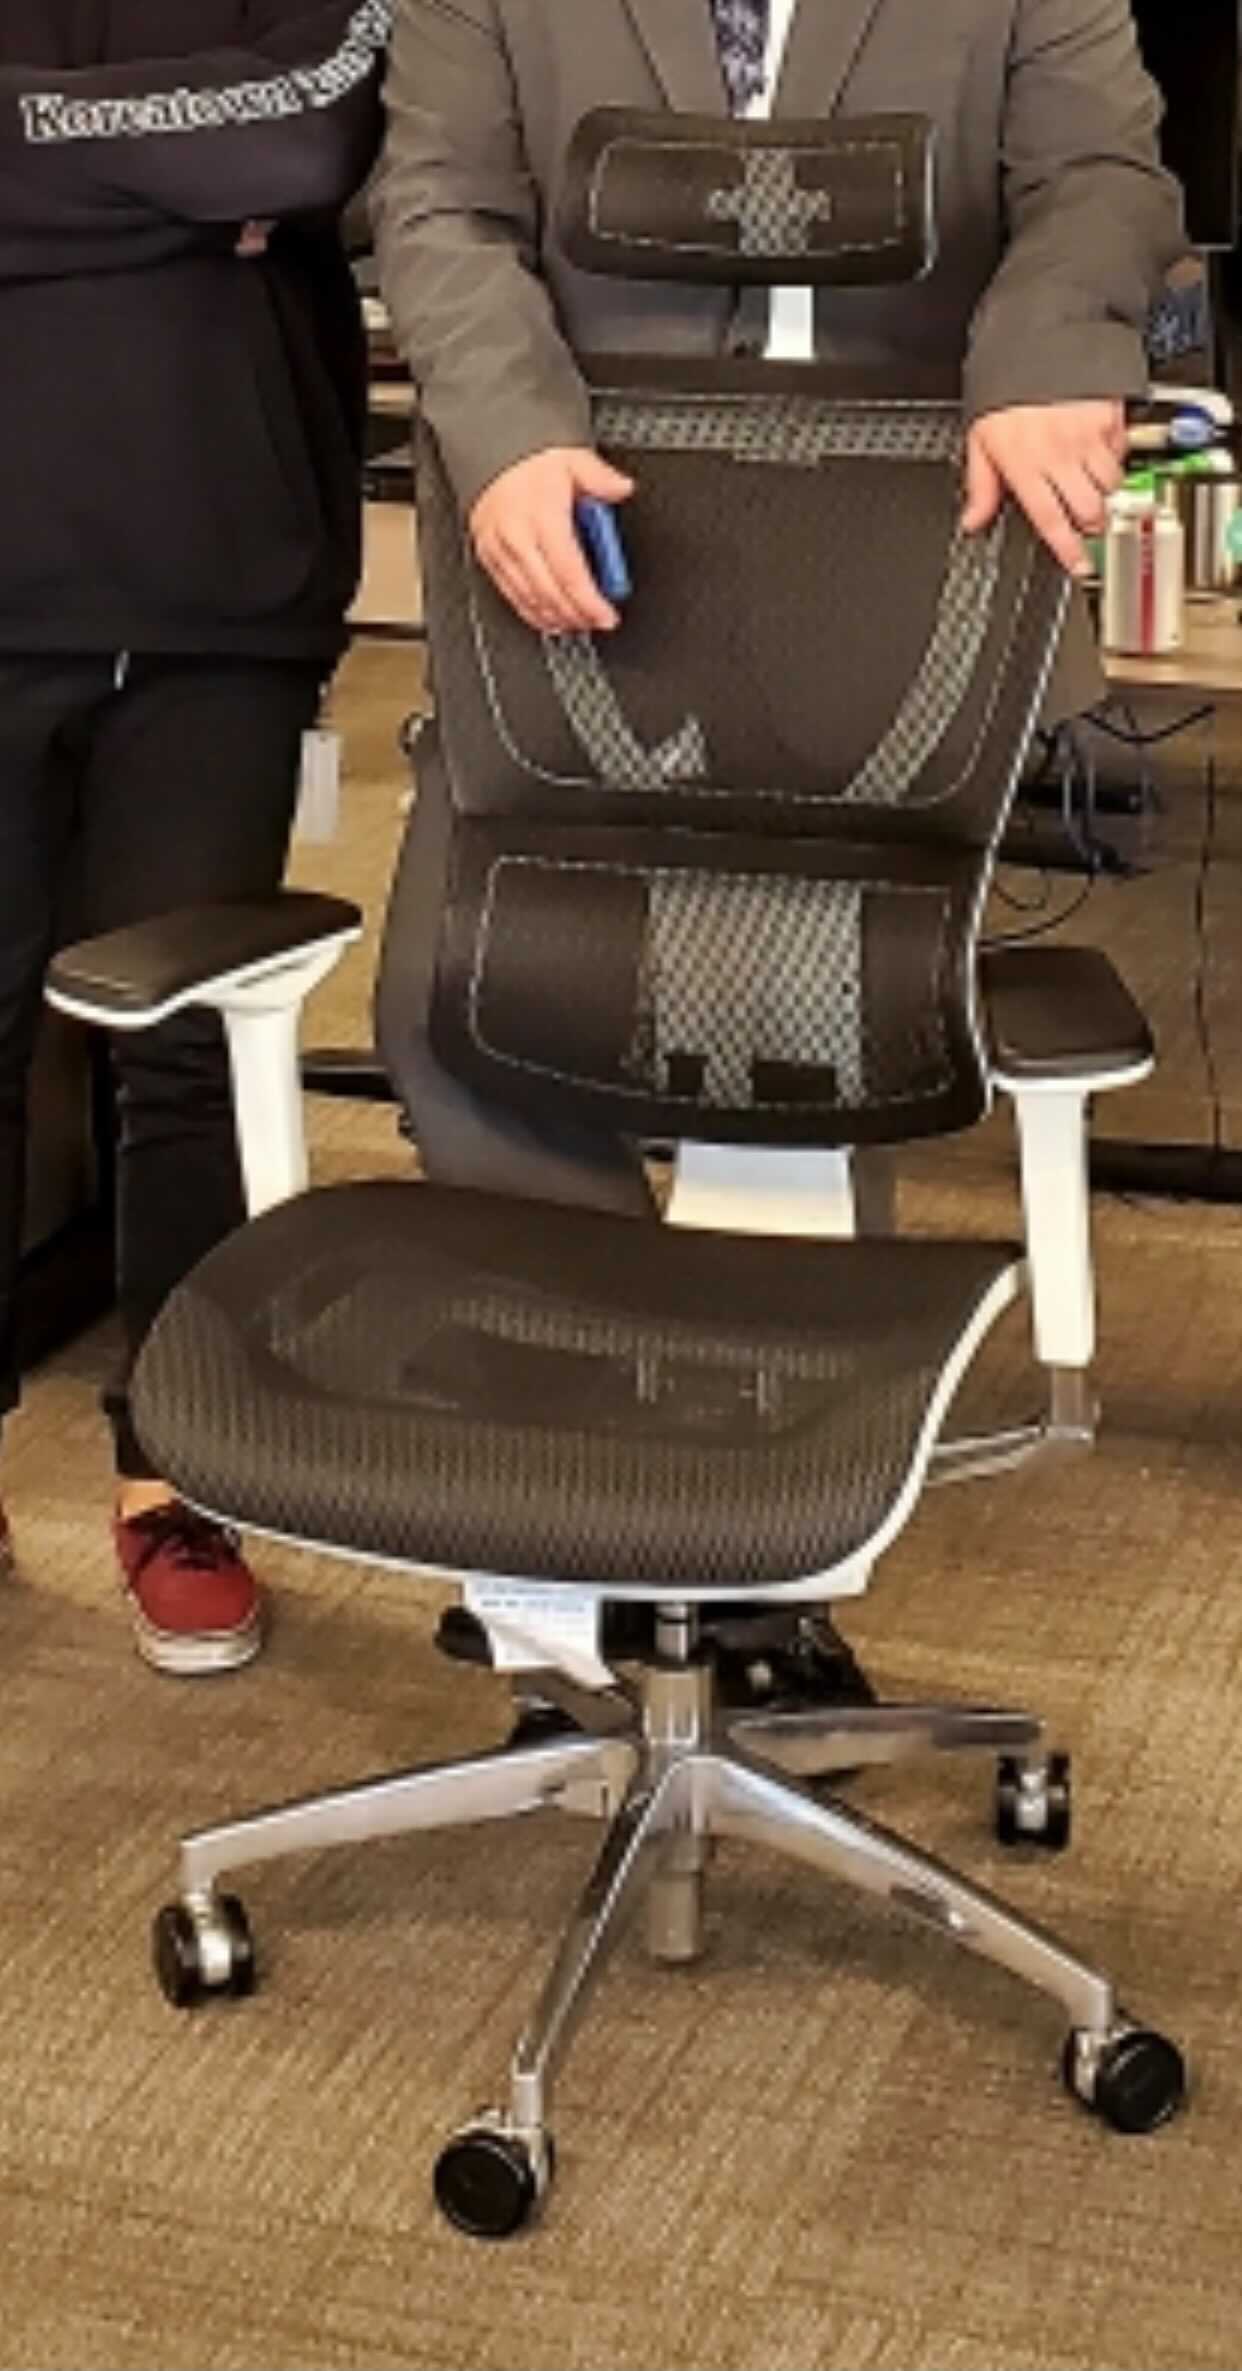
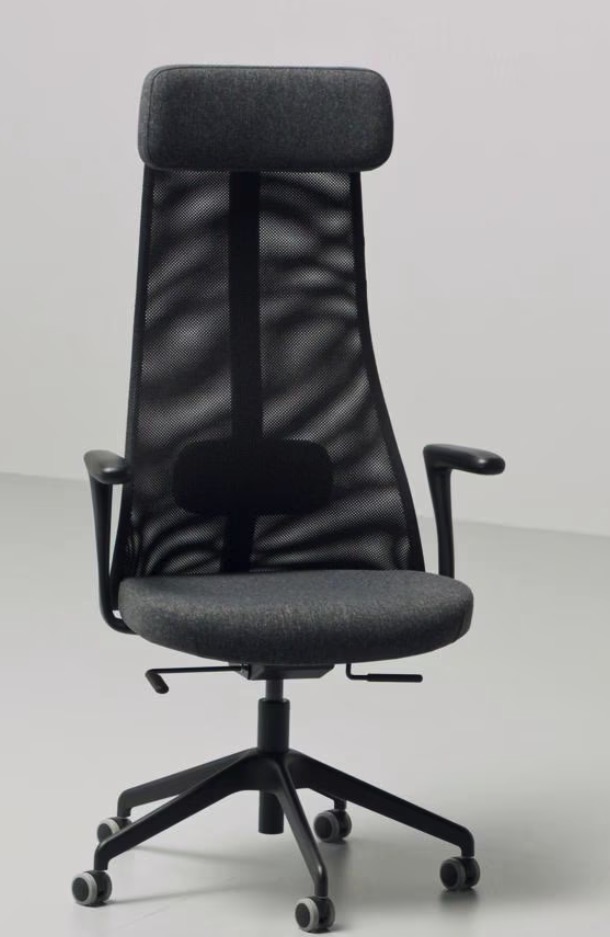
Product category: items_chair
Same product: no